Neil Armstrong

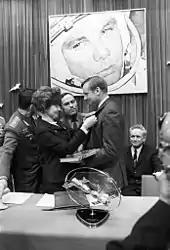
A black-and-white image. Armstrong has his left side facing us. He is holding a book and wearing civilian formal dress. A woman with bouffant hair is pinning a badge to his lapel. Two men in Soviet uniform and one in civilian garb are watching. On the wall in the background is a large photo of a cosmonaut. In the foreground on a table is a model of two spacecraft docking.

Apollo 11's objective was to land safely on the Moon, rather than to touch down at a precise location. Three minutes into the lunar descent, Armstrong noted that craters were passing about two seconds too early, which meant the Lunar Module "Eagle" would probably touch down several miles (kilometres) beyond the planned landing zone. As the "Eagle"s landing radar acquired the surface, several computer error alarms sounded. The first was a code 1202 alarm, and even with their extensive training, neither Armstrong nor Aldrin knew what this code meant. They promptly received word from CAPCOM Charles Duke in Houston that the alarms were not a concern; the 1202 and 1201 alarms were caused by executive overflows in the lunar module guidance computer. In 2007, Aldrin said the overflows were caused by his own counter-checklist choice of leaving the docking radar on during the landing process, causing the computer to process unnecessary radar data. When it did not have enough time to execute all tasks, the computer dropped the lower-priority ones, triggering the alarms. Aldrin said he decided to leave the radar on in case an abort was necessary when re-docking with the Apollo command module; he did not realize it would cause the processing overflows.